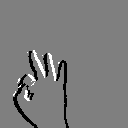
ASL letter: f